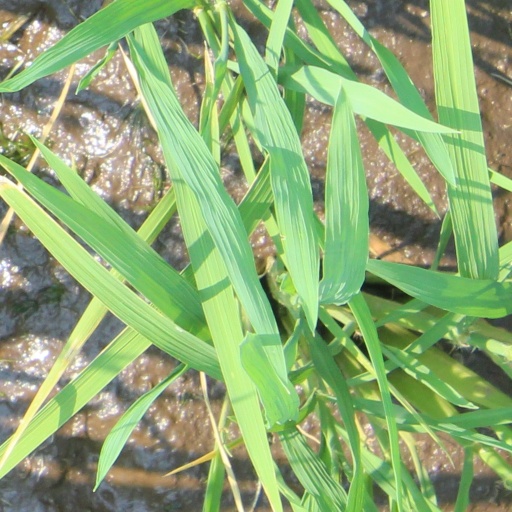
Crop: rice